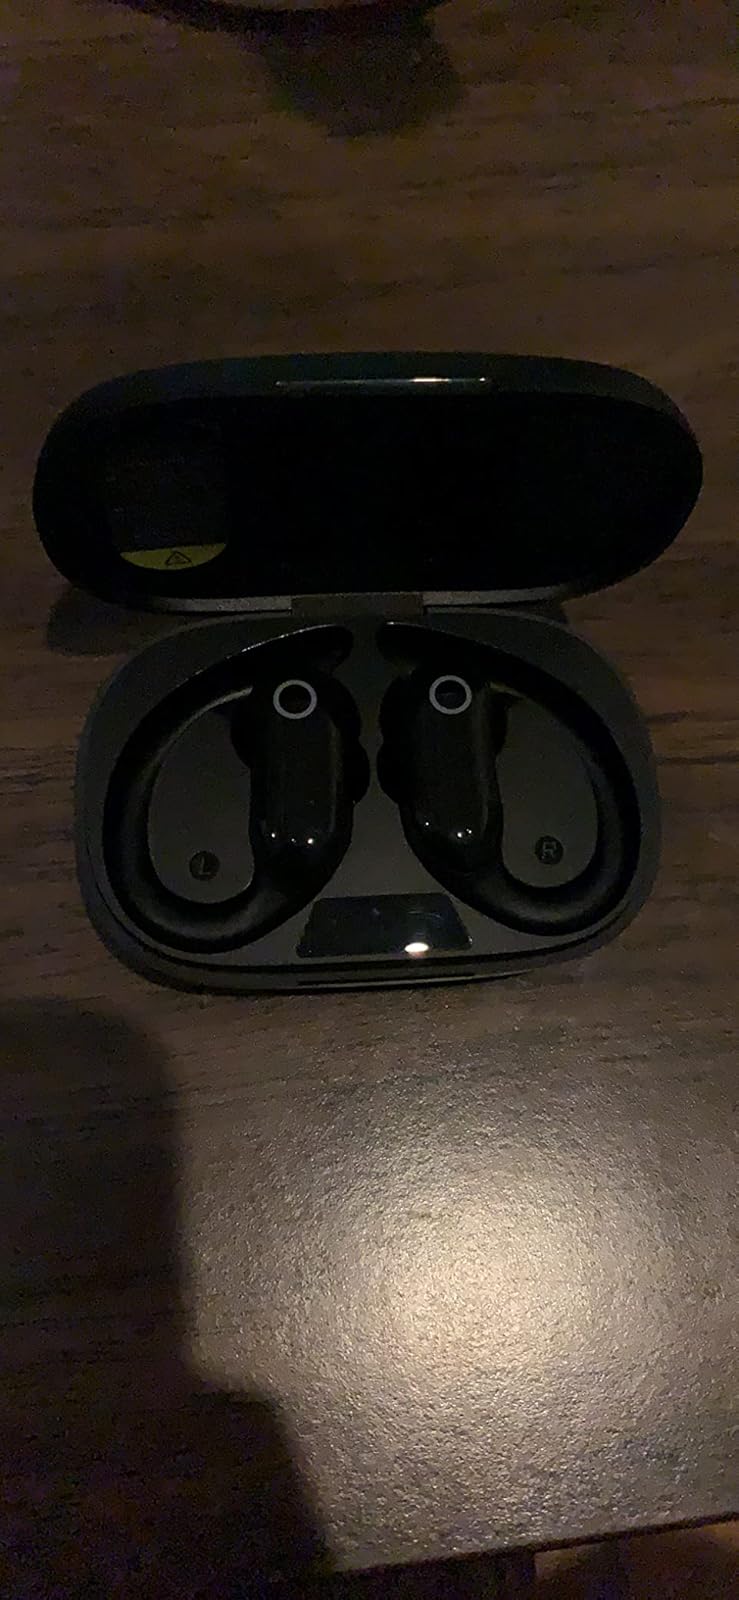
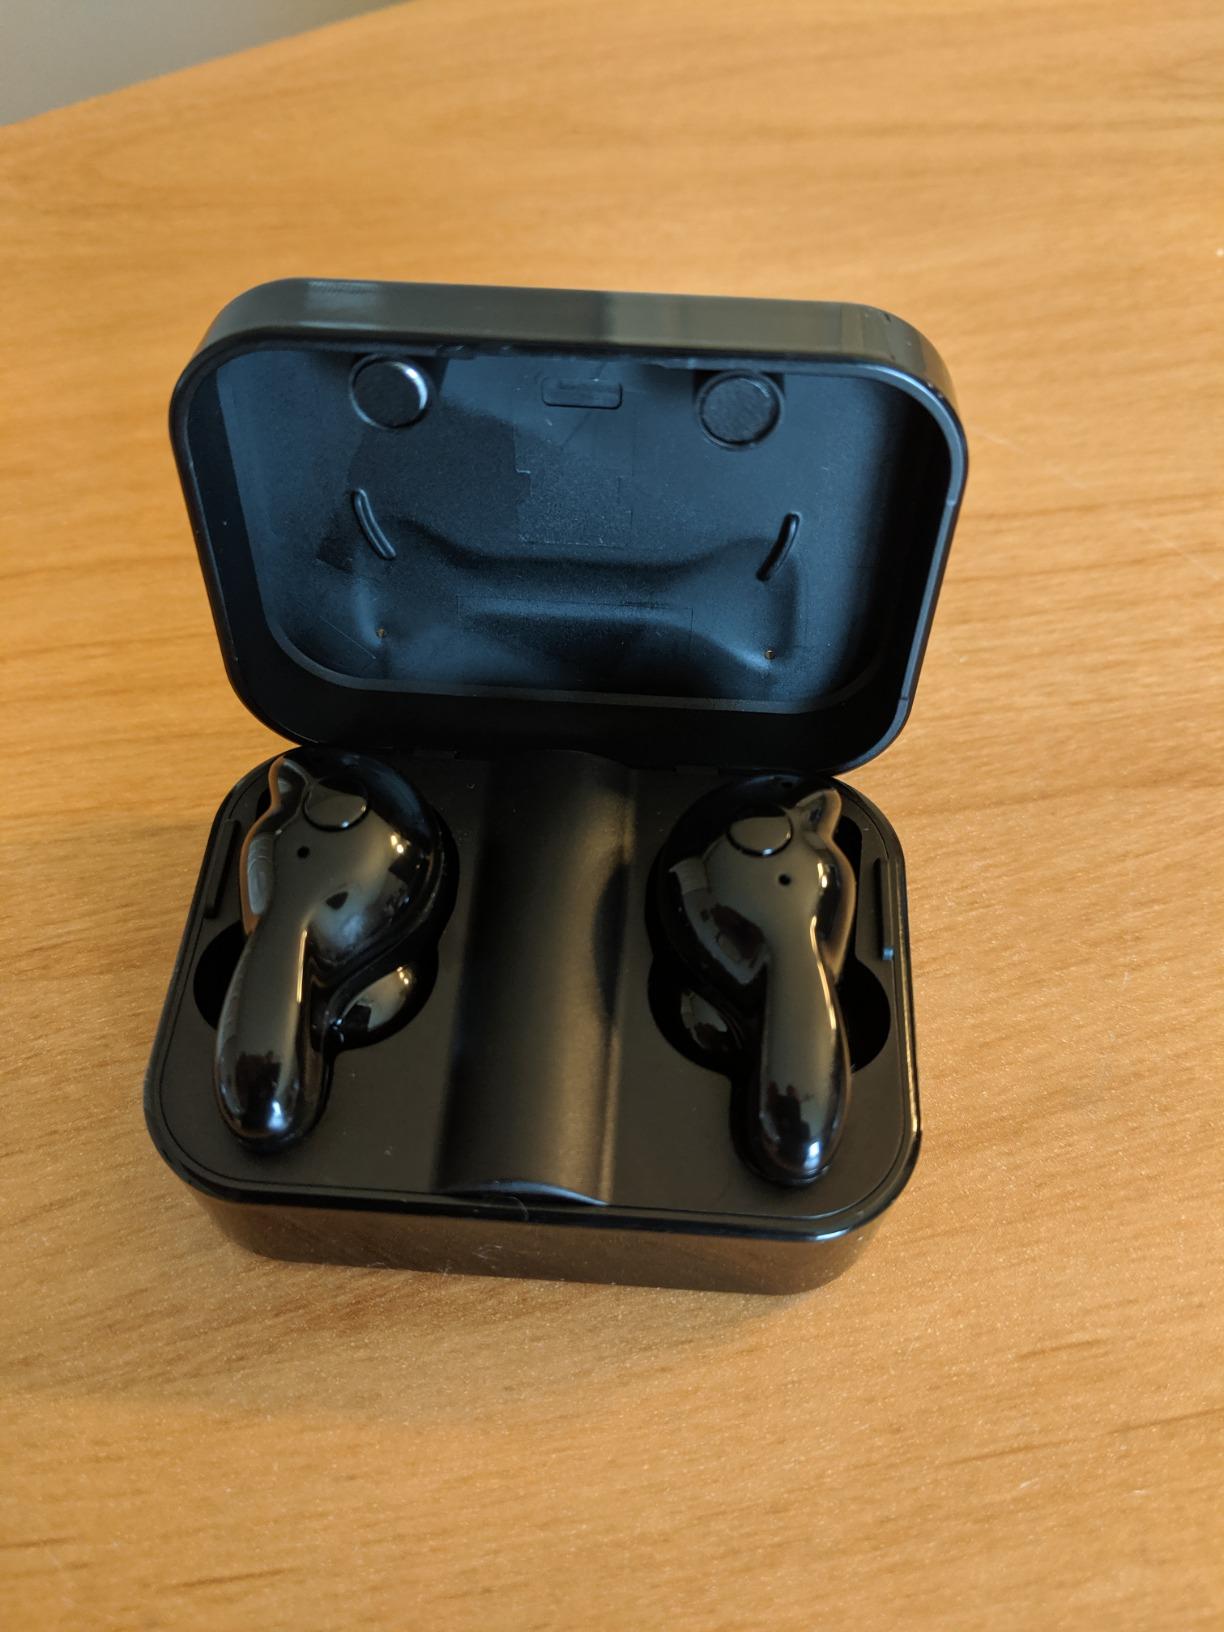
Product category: earbuds
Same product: no